Chianti tramway

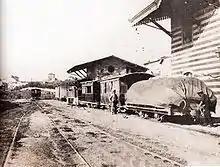
Mixed train stopping at the station of San Casciano in Val di Pesa (1914)

When the track was built, it was intended to use the opportunity to connect, for freight use only, the Porta alla Croce tramway station with the Porta alla Croce railway station freight yard in use by the Strade Ferrate Romane and later by the Adriatic Network. However, the construction of these few meters of track sparked a very long dispute between the Florentine municipality and the concessionary company of the tramway: the approved project provided that from Piazza Beccaria the track would turn into Via Scialoia and once past the railway by means of an underpass would end in the Porta alla Croce railway yard. At the same time, however, the Roman Railways had decided to relocate the railway further upstream, to the Campo di Marte station area; thus the tramway operators asked the municipality if they could modify their plan and presented an outline one. The variant presented provided for the construction, in place of the railway underpass, of a temporary track that was to be implanted along Viale Principe Eugenio and that would turn right to reach the station being dismantled. The City of Florence did not understand the project and accused the operating company of wanting to save money to avoid building the underpass. A long dispute ensued that ended only on 17 July 1891, when the construction of the temporary arm was authorized. When the Campo di Marte station was opened, tram service had meanwhile been electrified and the tracks ran along Viale Principe Eugenio, Piazza Donatello, Via degli Artisti, the Piazzola overpass, Viale Militare (later Viale dei Mille) and Via del Pratellino.